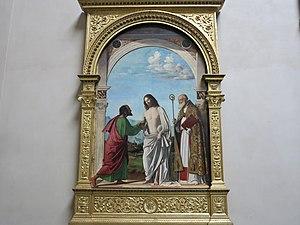
La Scuola dei Mureri, abritait l’école de dévotion et de charité de l’art des maçons de Venise. Elle est située au 3216 Salizada San Samuele dans le sestiere de San Marco.